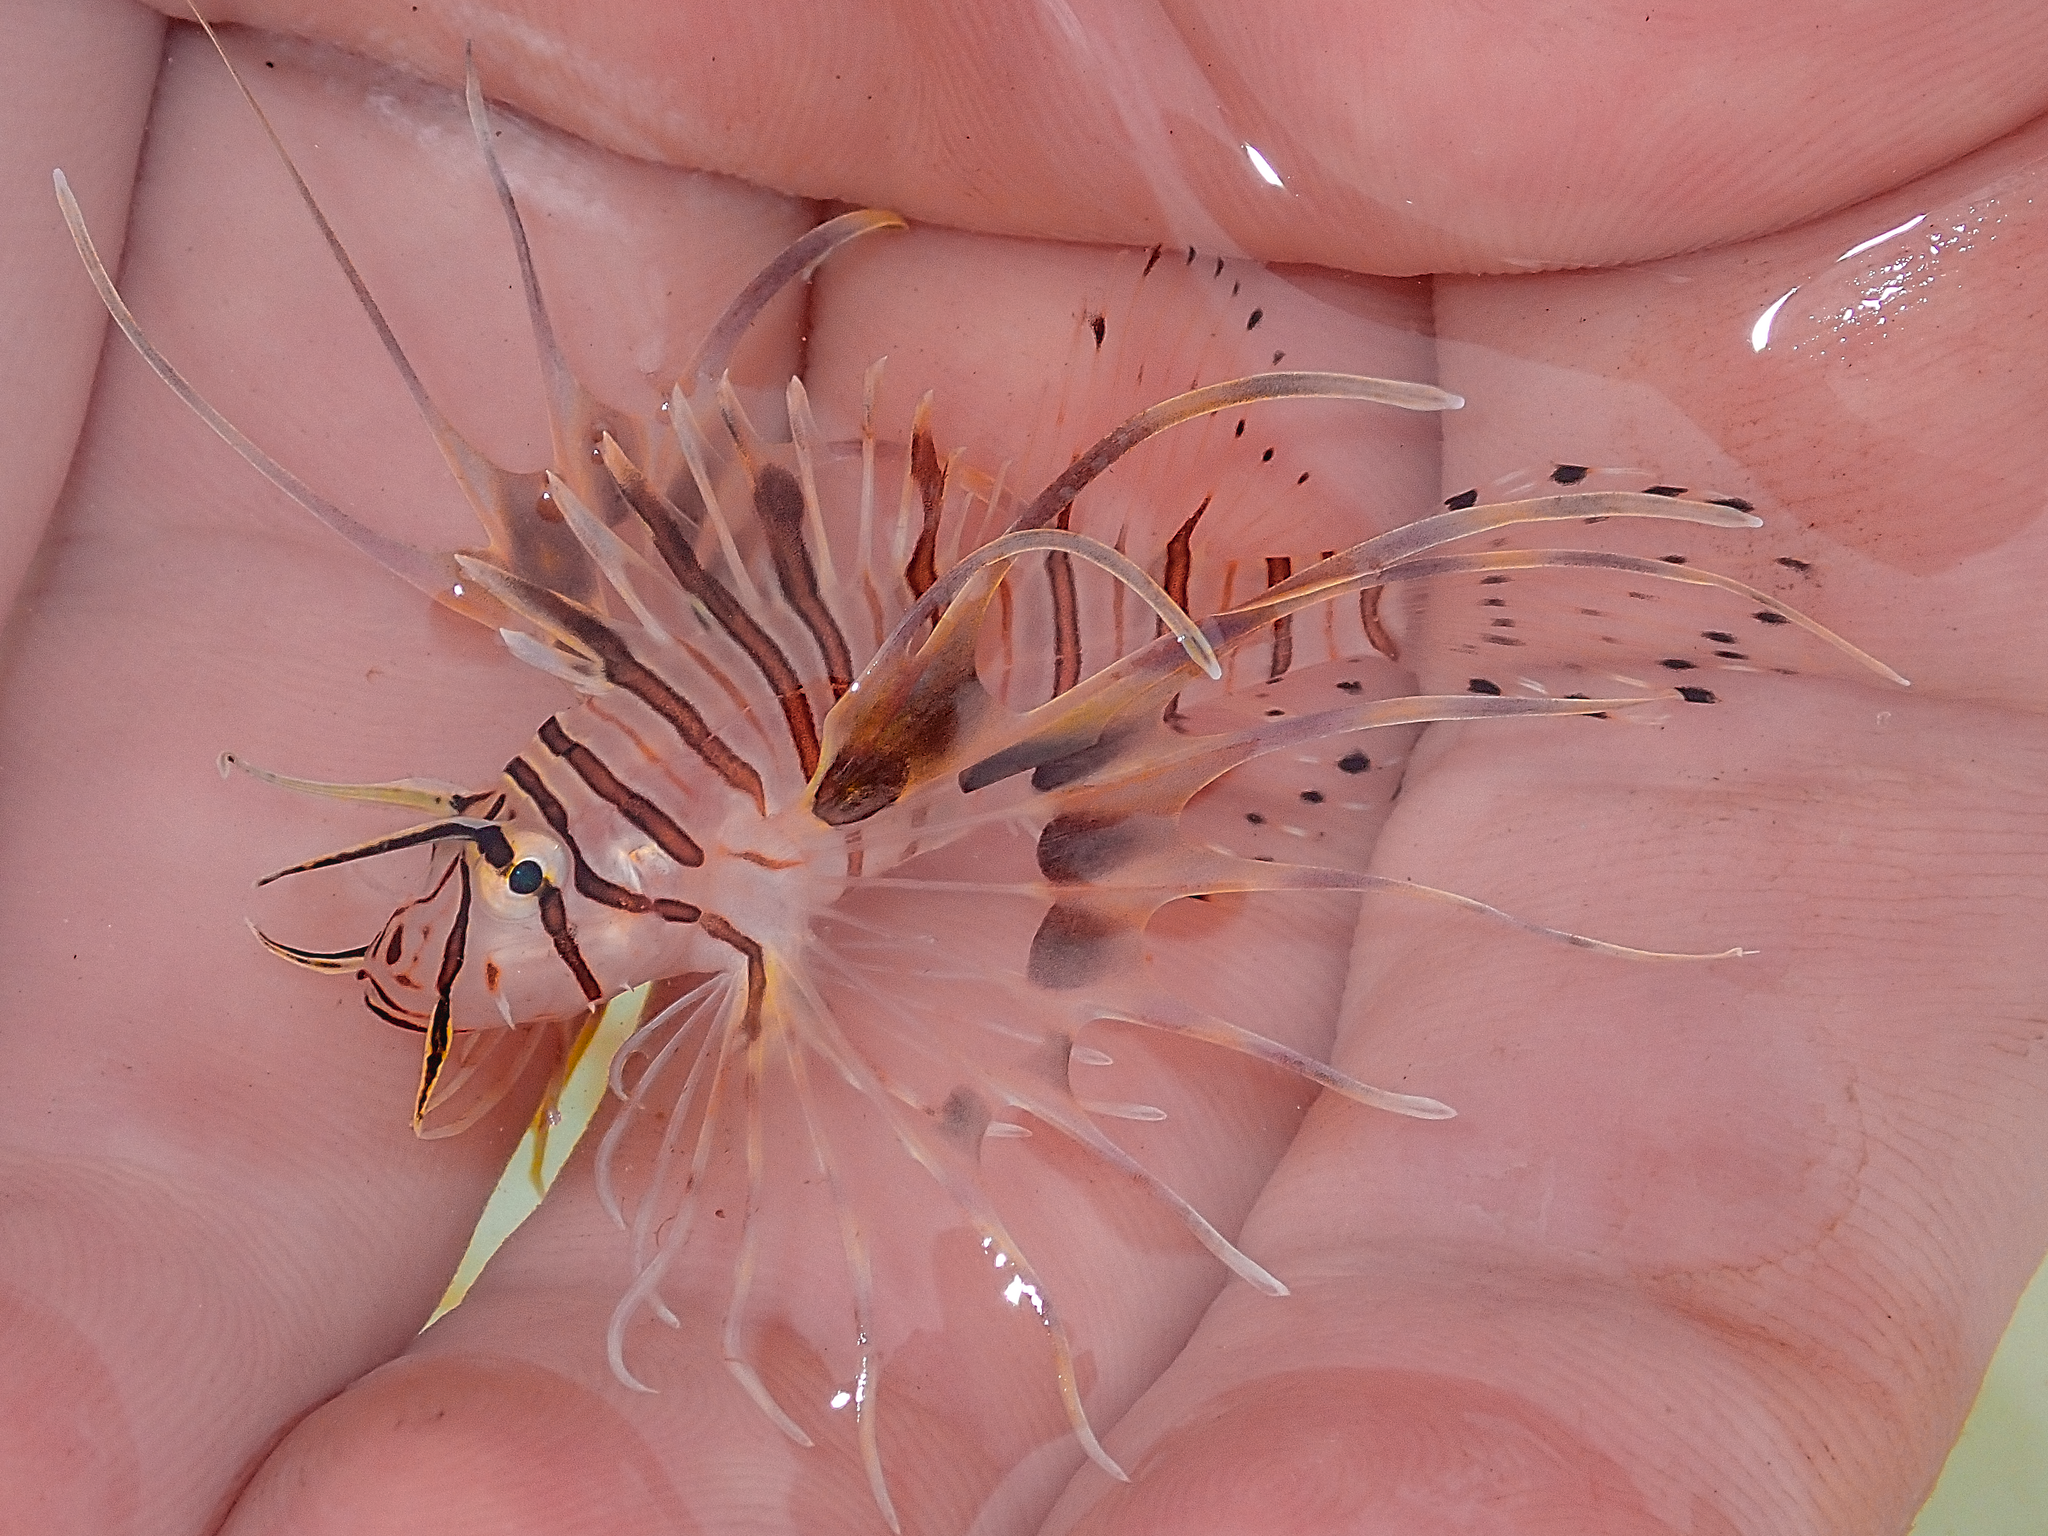
Pterois volitans (Red Lionfish)